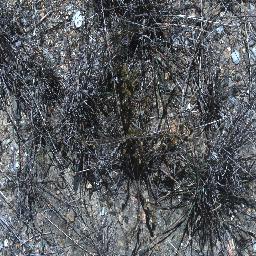
Label: negative